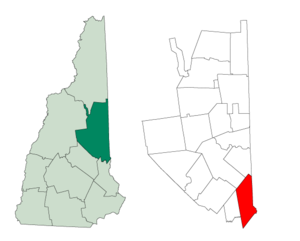
Wakefield est une ville du comté de Carroll, dans l'État du New Hampshire, au nord-est des États-Unis. En 2010, sa population était de 5 078 habitants.